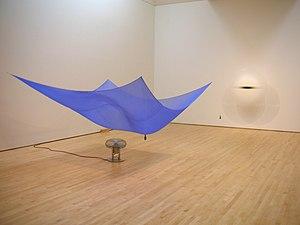
Hans Haacke, né en 1936 à Cologne, est considéré comme un artiste de l'objet et artiste conceptuel allemand.